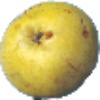
Label: Pear Monster 1